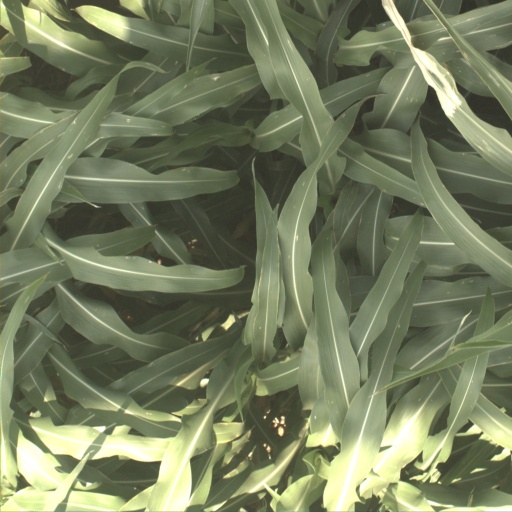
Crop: sorghum